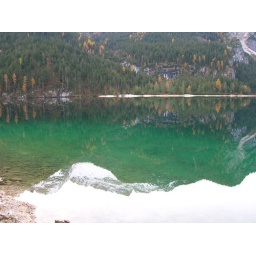
mountains in the lake /2